George Bogle (diplomat)

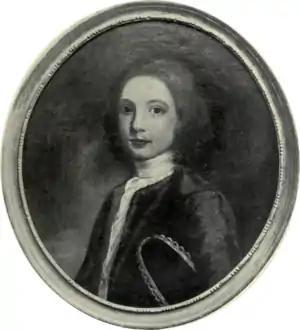
Portrait of George Bogle, late teens

George Bogle (26 November 1746 – 3 April 1781) was a Scottish adventurer and diplomat, the first to establish diplomatic relations with Tibet and to attempt recognition by the Chinese Qing dynasty. His mission is still used today as a reference point in debates between China and Tibetan independence activists.